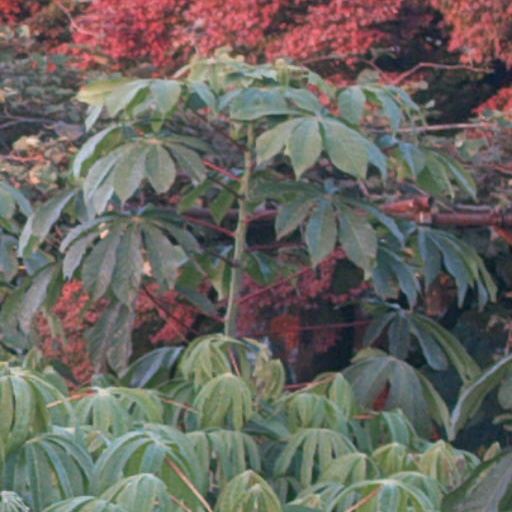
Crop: cassava